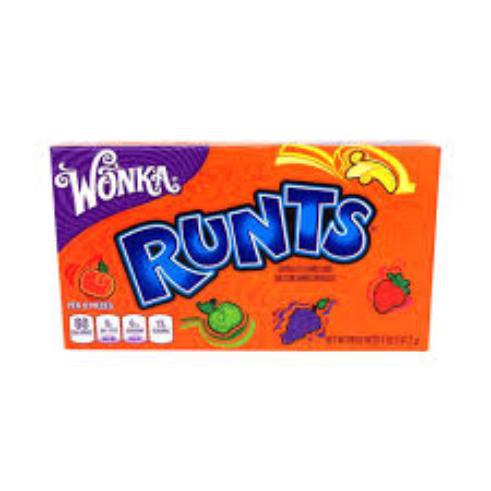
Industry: Food